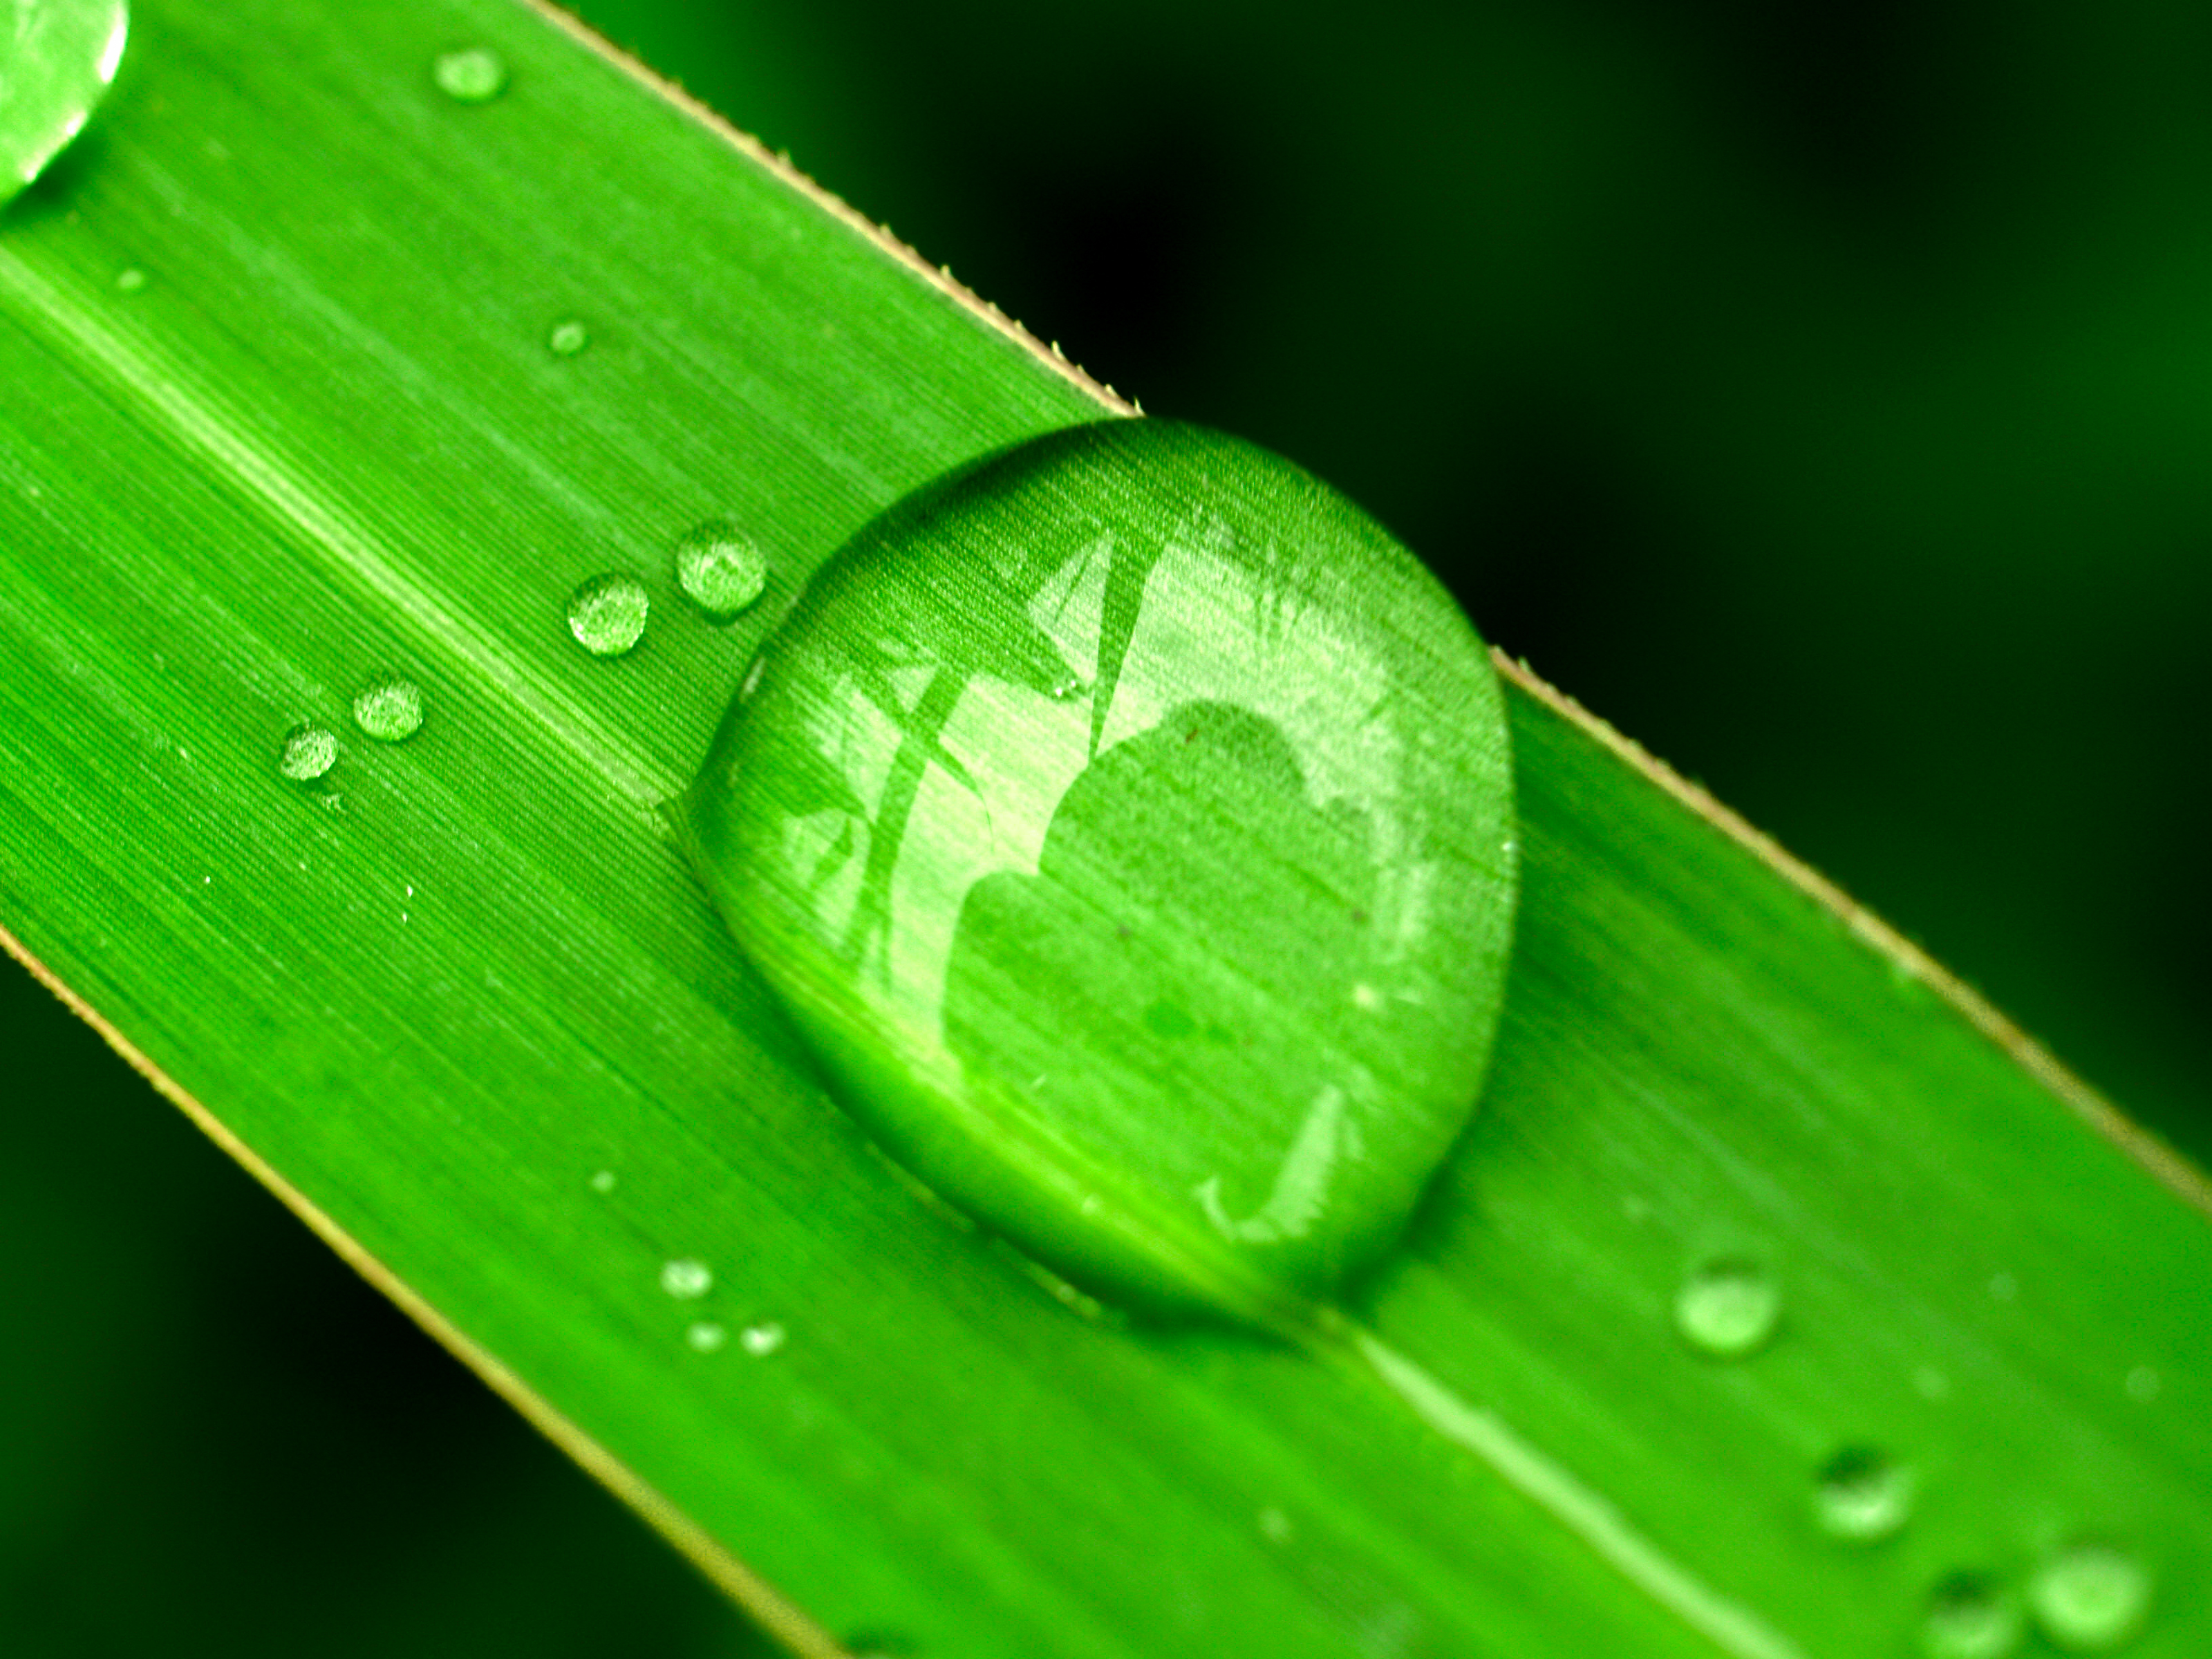
leaf, nature, water, green, freshness, dew, plant, background, wet, drop, bright, life, macro, fresh, natural, rain, environment, garden, summer, spring, growth, closeup, grass, purity, droplet, texture, flora, raindrop, liquid, abstract, moisture, macro photography, close up, banana leaf, plant pathology, plant stem